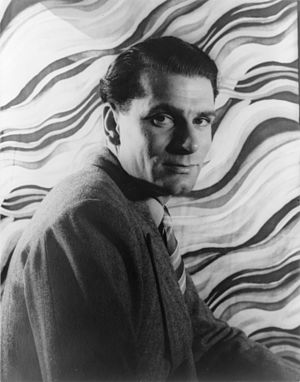
Laurence Olivier
Laurence Olivier fotograferet i 1939 af Carl Van Vechten.
Laurence Kerr Olivier var en engelsk oscar-belønnet skuespiller, instruktør og producer.